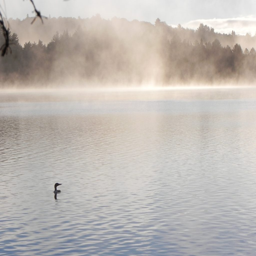
one of the many resident .